Ground meat

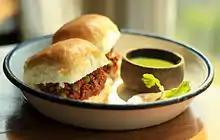
Keema curry in a bun ("pau"), a popular Mumbai street food.

In the Indian subcontinent, minced meat is used in a variety of dishes such as a stewed or fried curry dish of minced mutton (i.e., goat meat or chevon) or other kinds of meat with green peas or potatoes. It usually includes ghee/butter, onions, garlic, ginger, chilis, and spices. Minced meat is called "keema" or "qeema" in the Indian subcontinent. "Keema" can be grilled on a skewer and is then called "seekh" kebab, or it is used as a filling for samosas or naan.